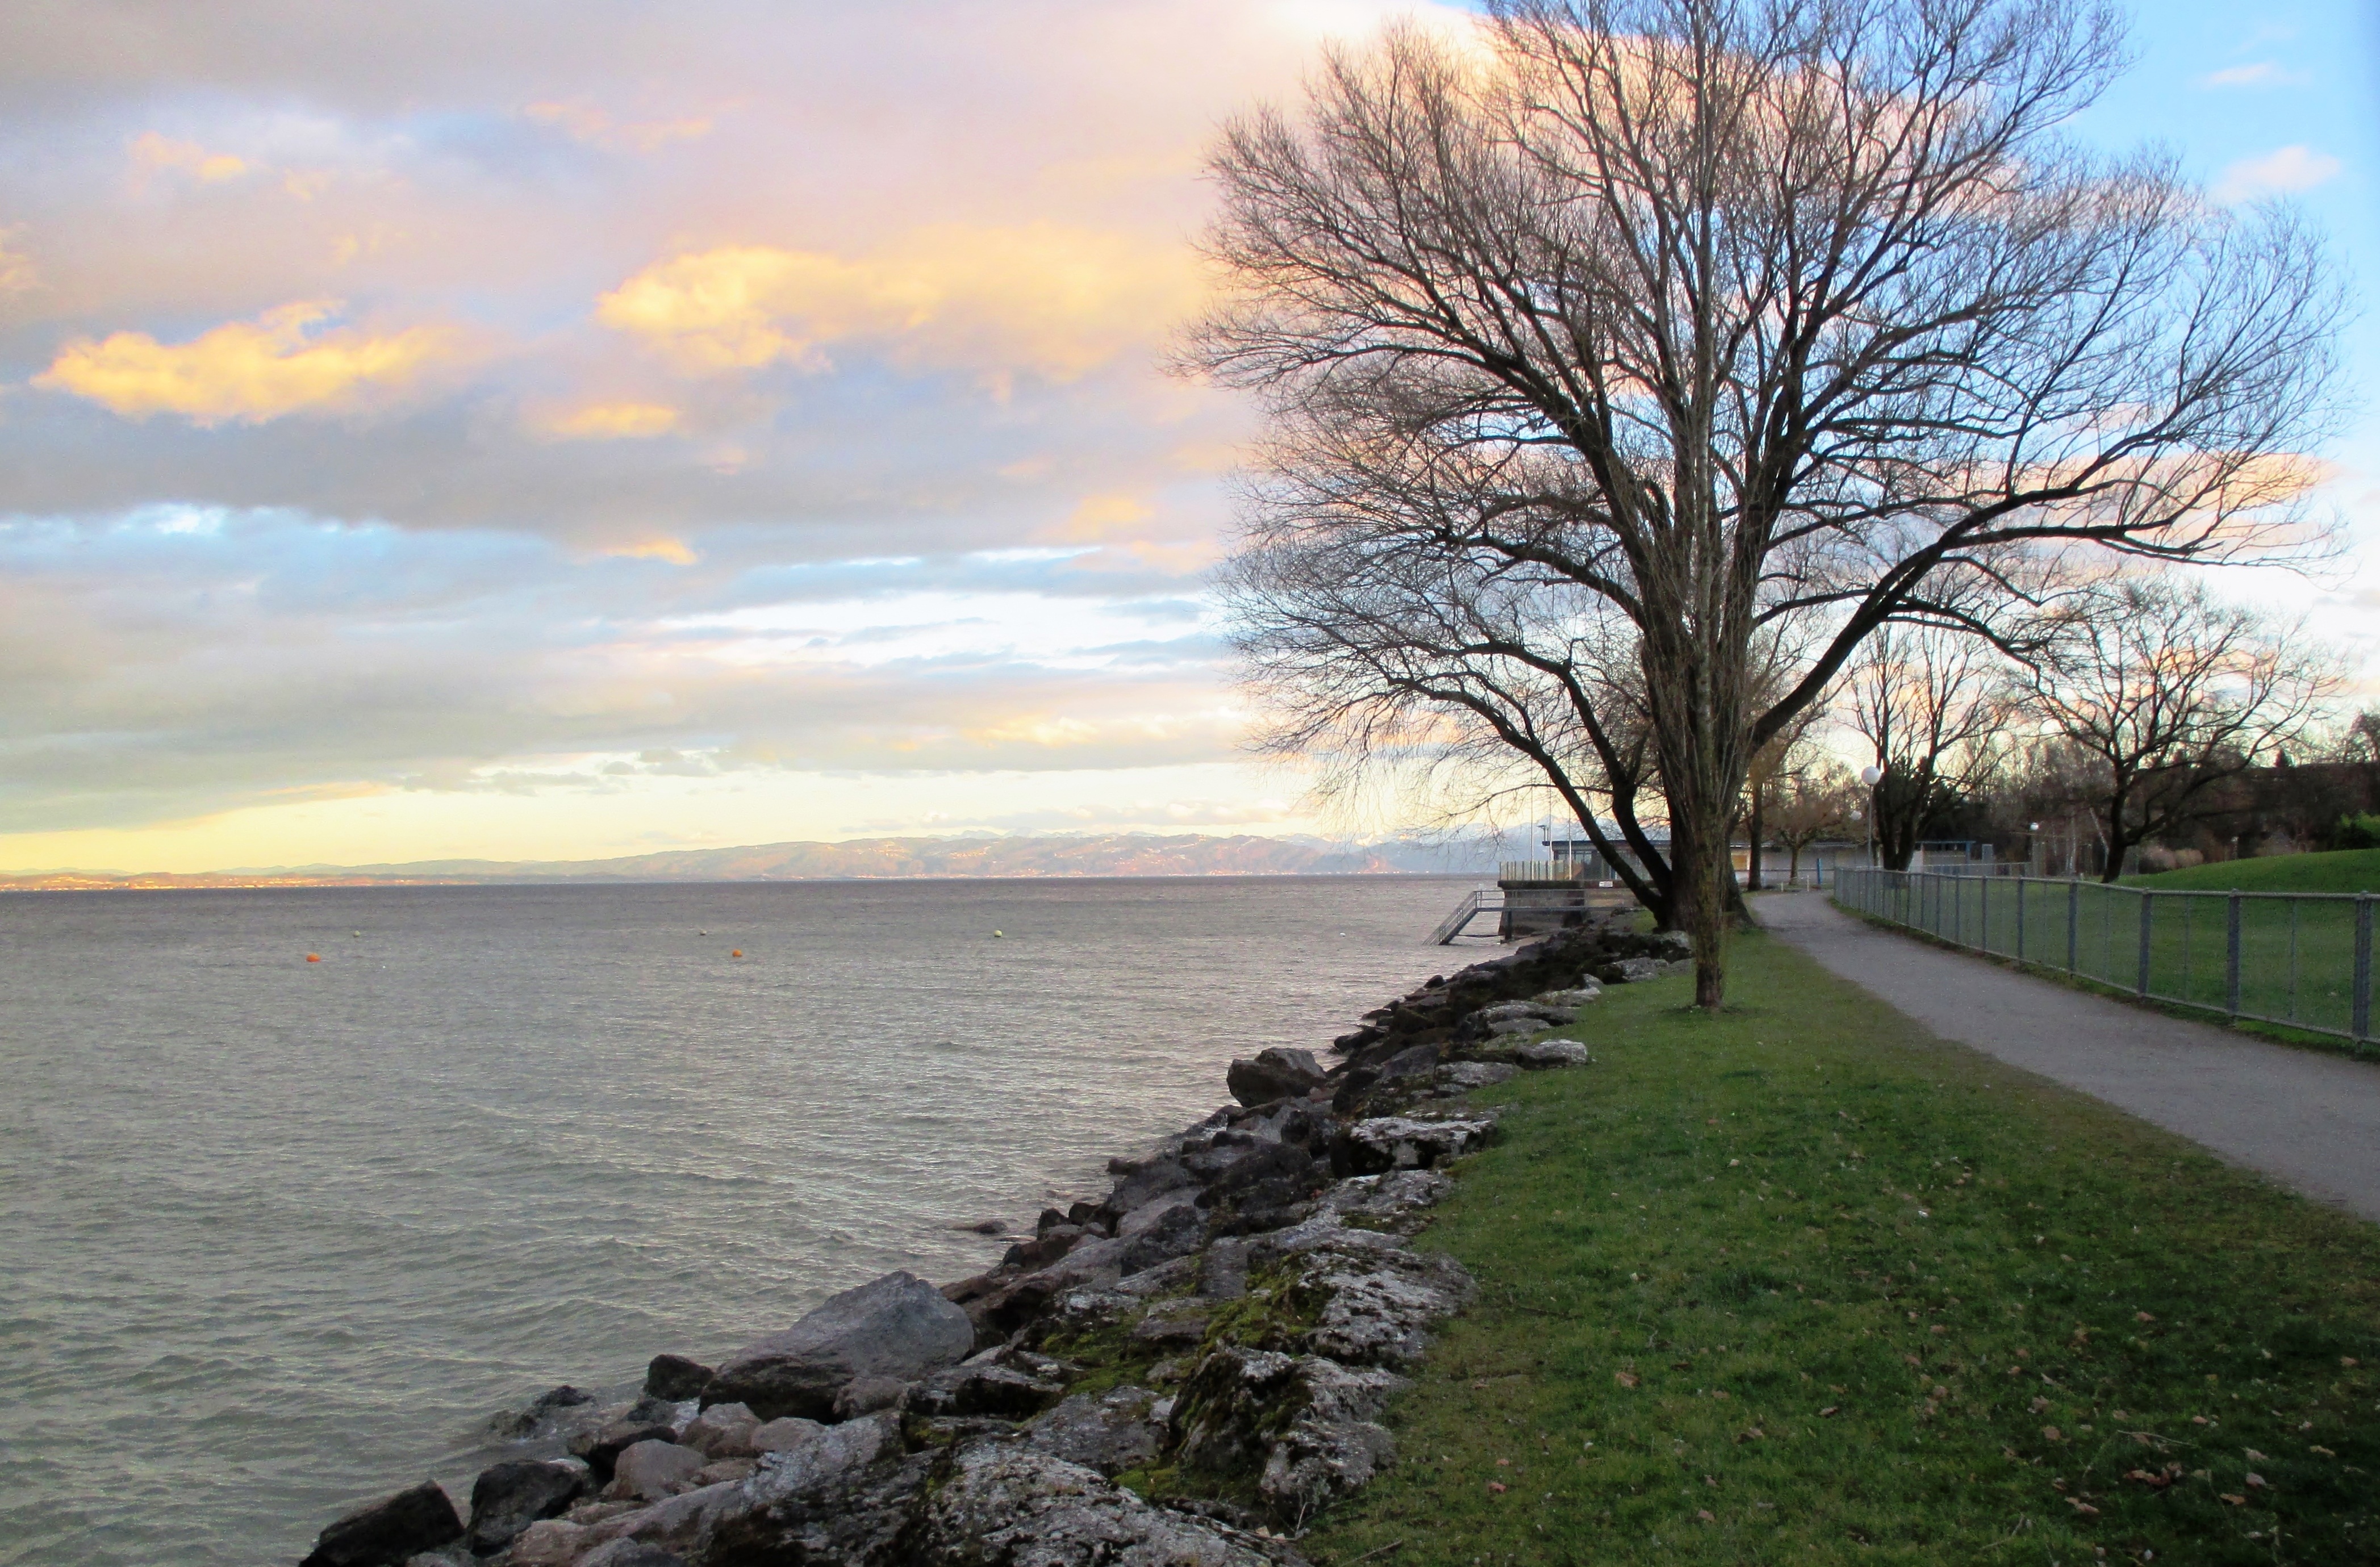
beach, landscape, sea, coast, tree, horizon, cloud, sky, sunset, sunlight, morning, shore, lake, dawn, atmosphere, dusk, body of water, clouds, bank, beautiful, mood, lake constance, weather mood